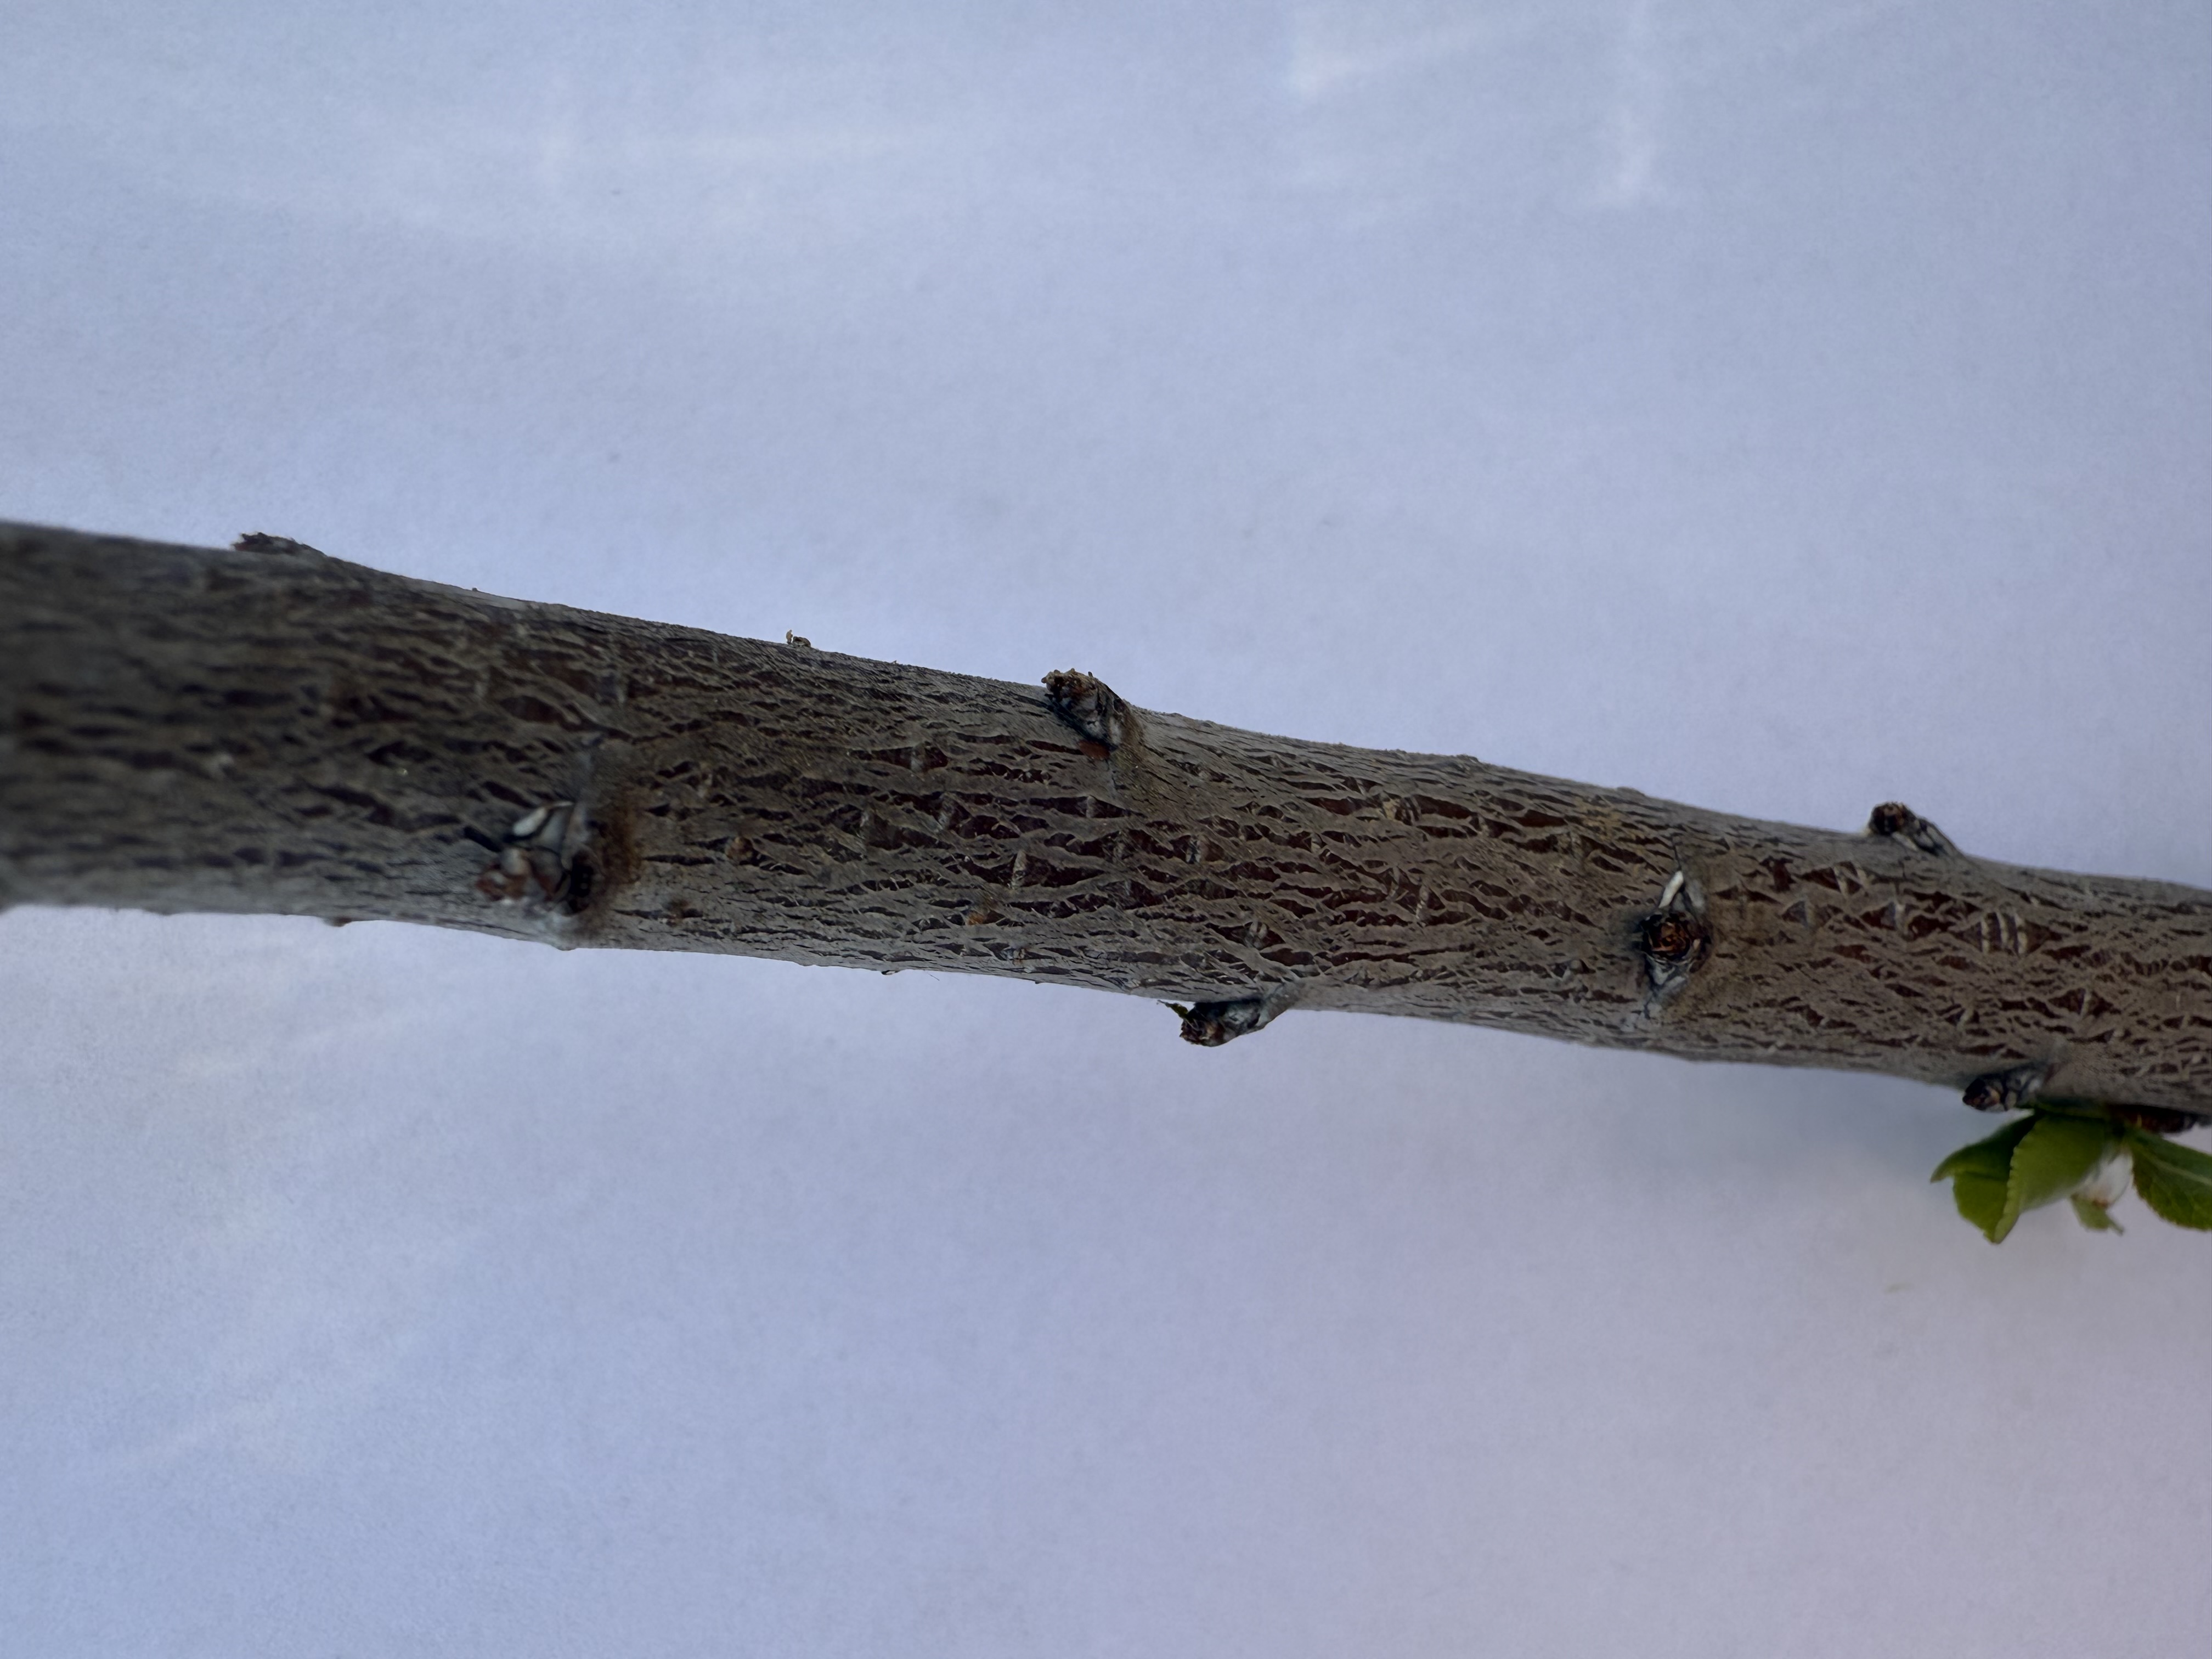
Variety: Papaz Plum